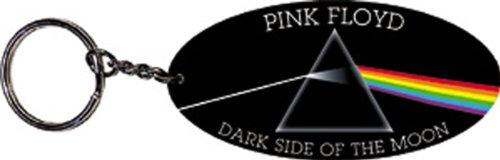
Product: Licenses Products Pink Floyd - Dark Side of the Moon Rubber Keychain
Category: Clothing, Shoes & Jewelry | Novelty & More | Clothing | Novelty | Women | Accessories | Keychains
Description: Rubber keychain with sturdy chrome ring.
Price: $4.99
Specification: ProductDimensions:4x1.3x0inches|ItemWeight:0.48ounces|ShippingWeight:1.6ounces(Viewshippingratesandpolicies)|DomesticShipping:ItemcanbeshippedwithinU.S.|InternationalShipping:Thisitemisnoteligibleforinternationalshipping.LearnMore|ASIN:B005CYXD08|Itemmodelnumber:K-1567-R|Manufacturerrecommendedage:12months-4years